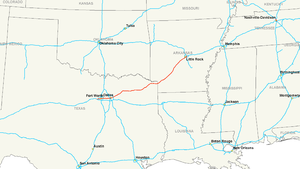
L'Interstate 30 est une autoroute inter-États de 590,24 km de long située aux États-Unis d'Amérique, dans le sud du pays.